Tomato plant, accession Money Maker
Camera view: tilt-top (135 deg); turntable rotation: 90 degrees
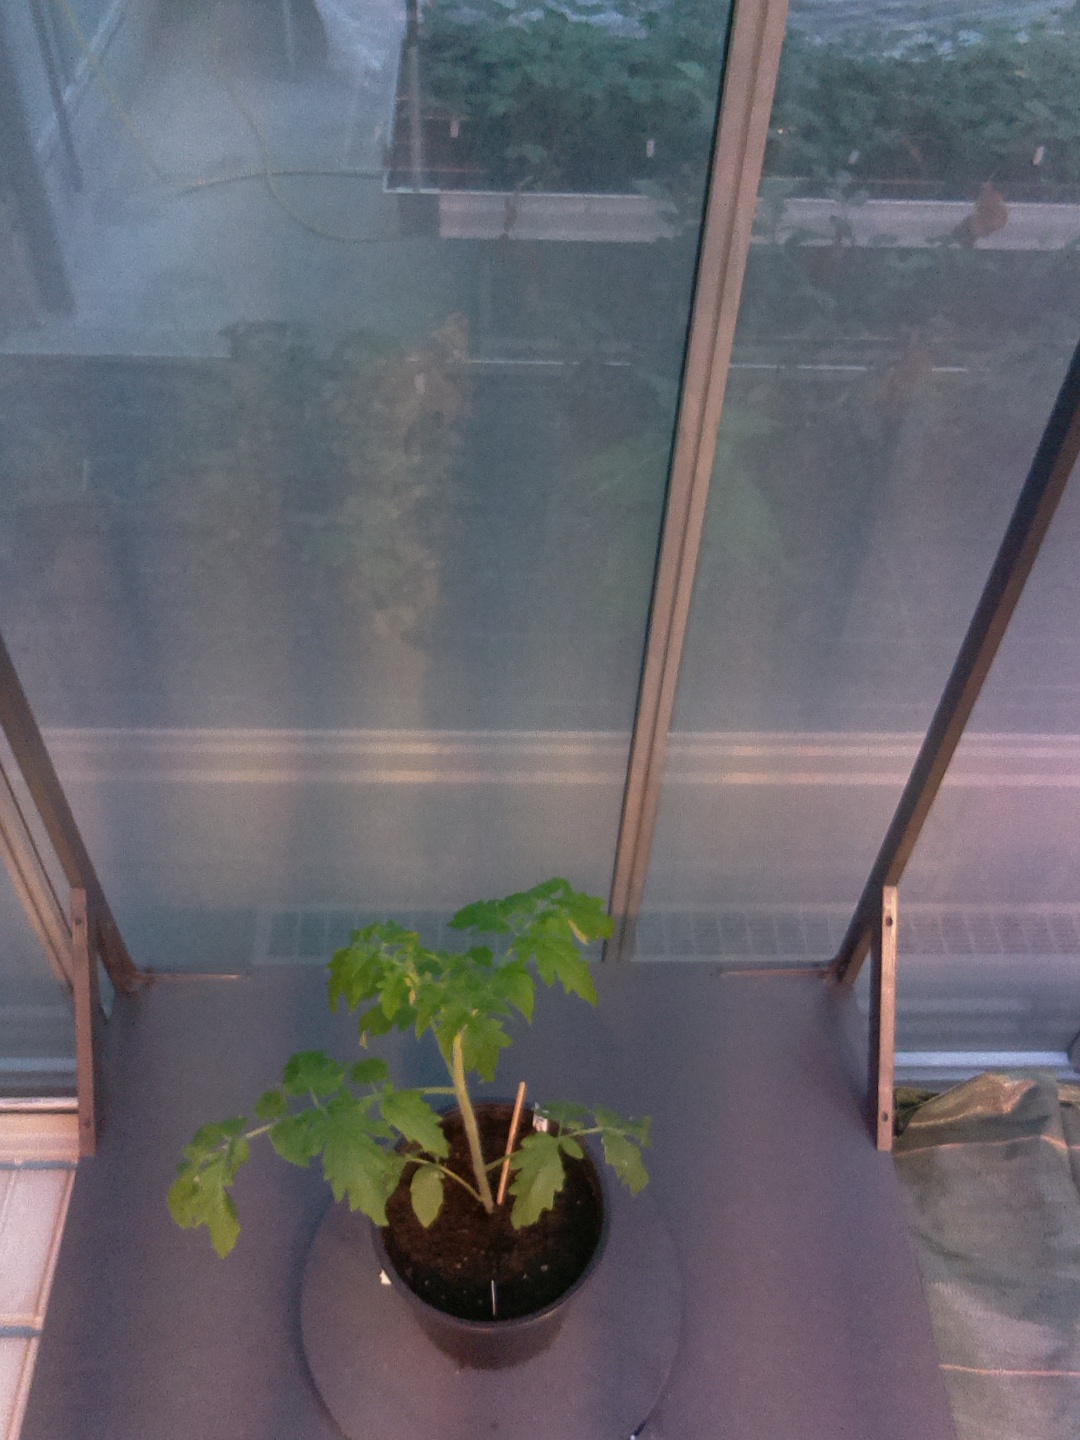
BBCH growth stage 14: 8 of true leaves visible